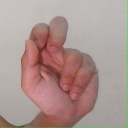
अक्षर: ढ